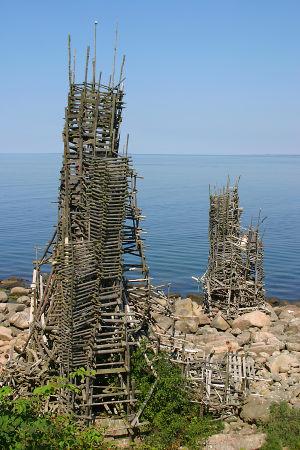
Lars Endel Roger Vilks est un artiste suédois et historien de l'art. Il est surtout reconnu pour ses œuvres provocatrices.